Answer in natural language. Considering the relative positions, where is tall glass-shade lamp (highlighted by a red box) with respect to wall paint (highlighted by a blue box)? Choose between the following options: right or left
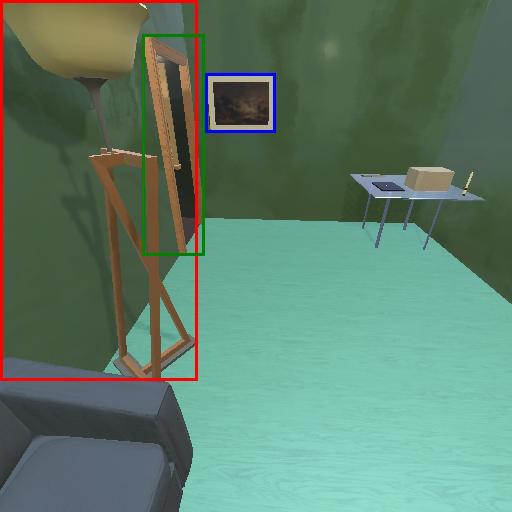
<answer>left</answer>